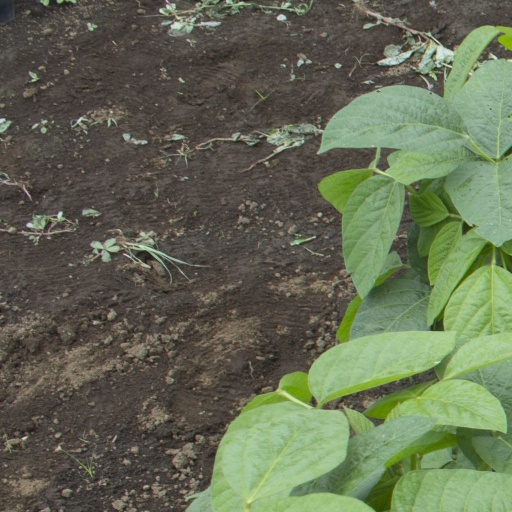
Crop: soybean